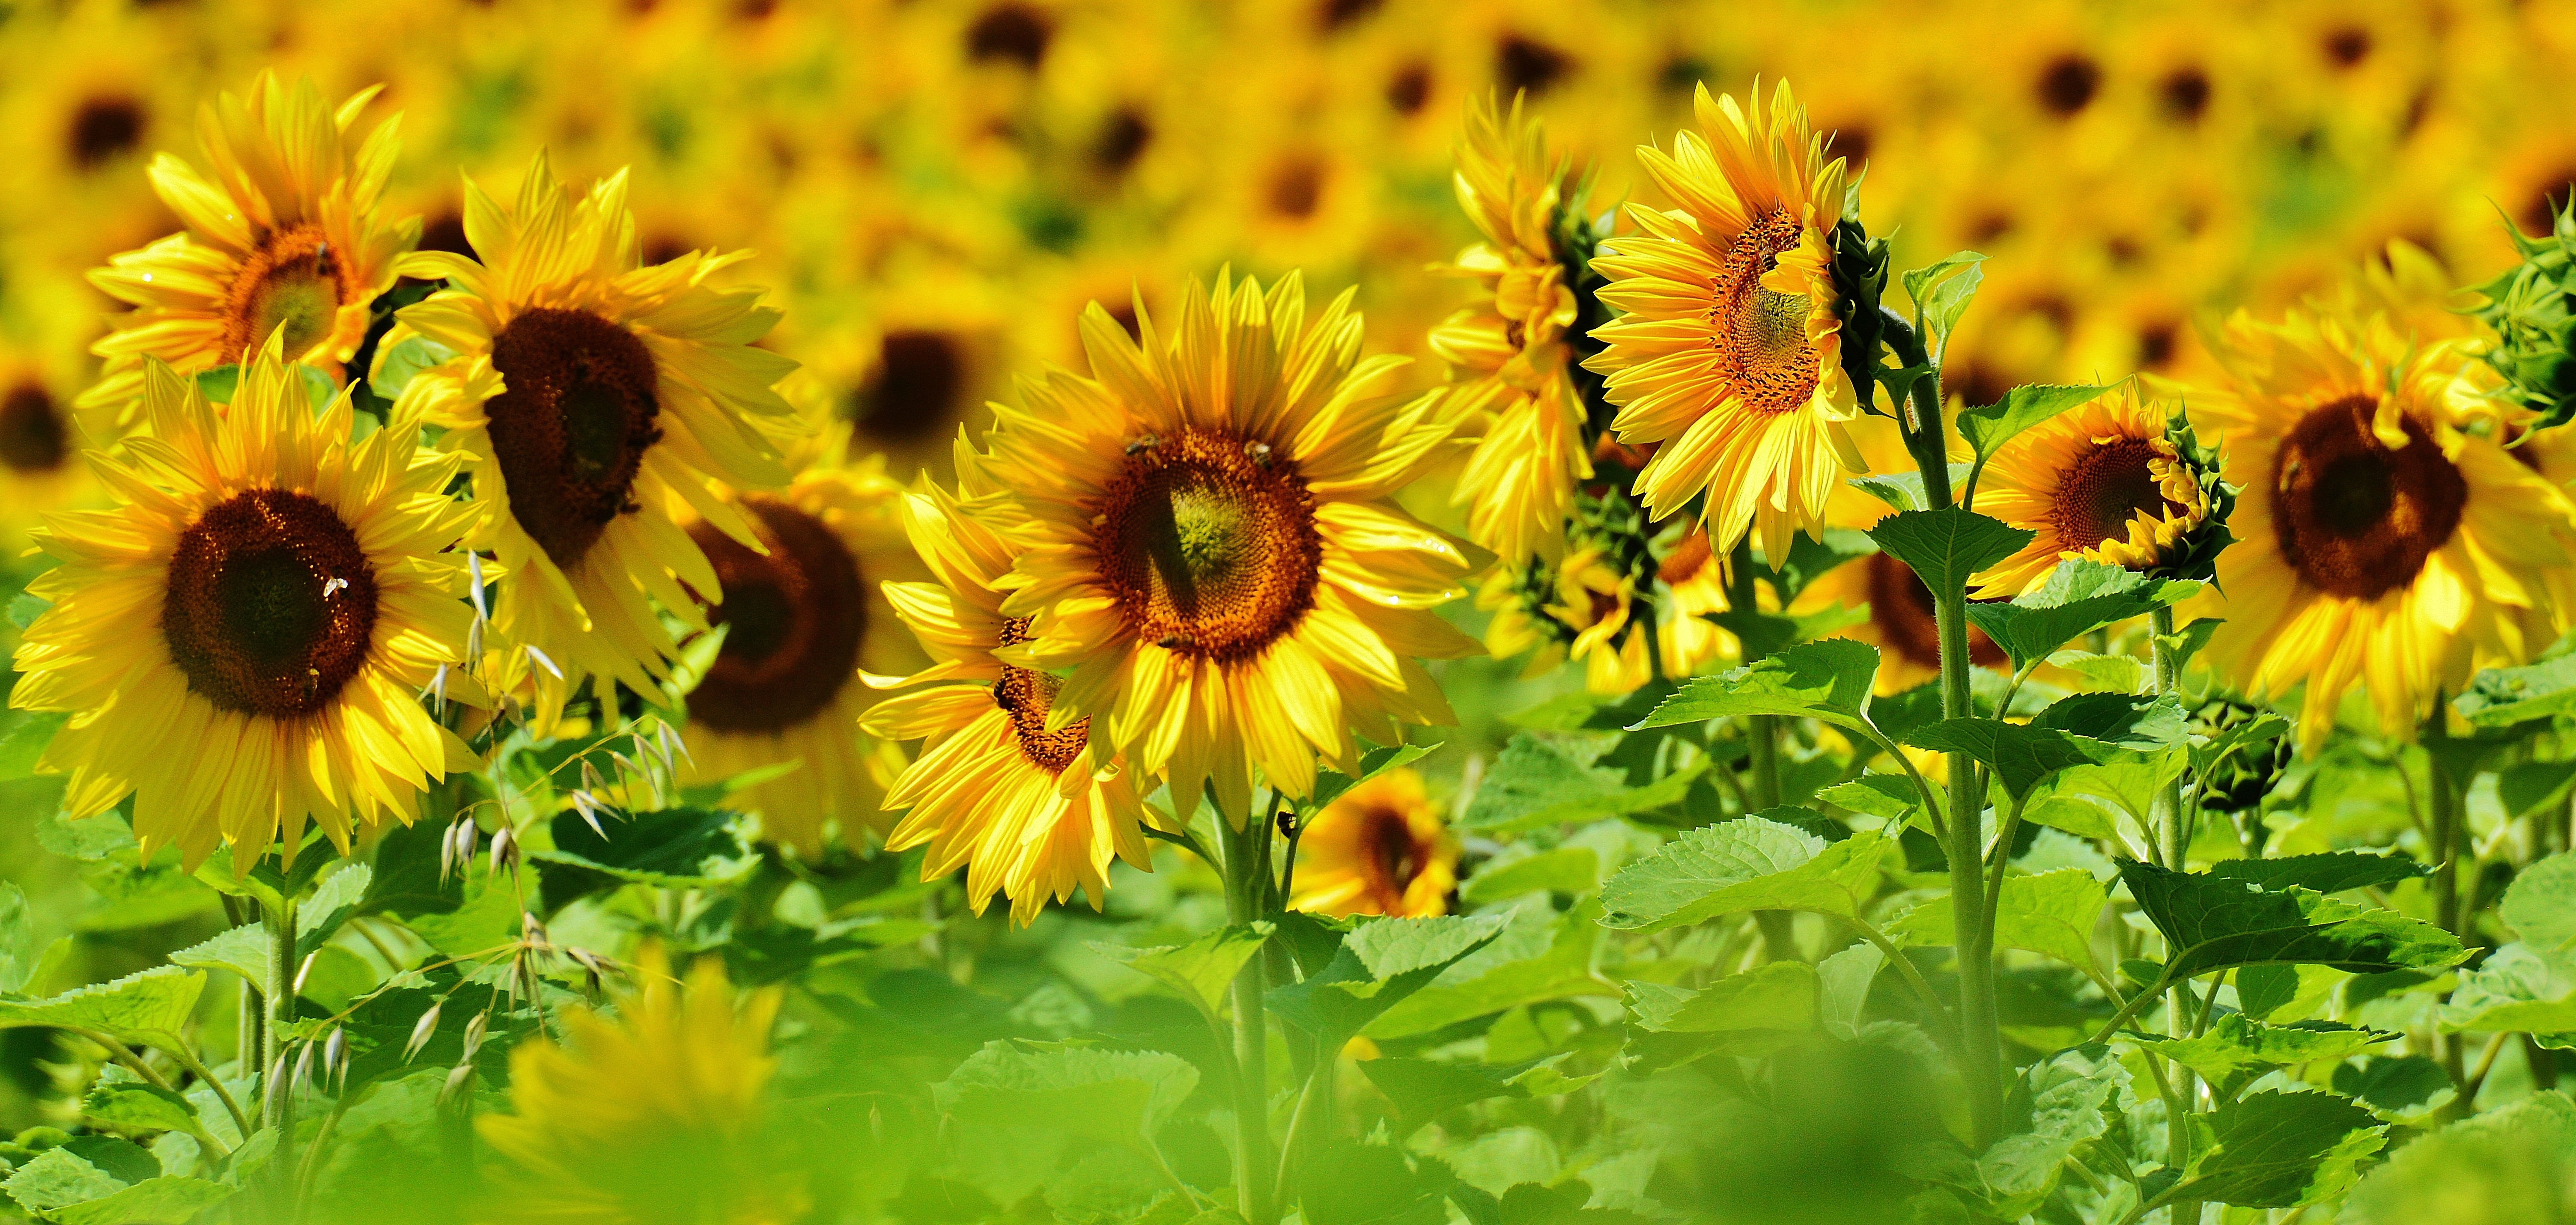
nature, blossom, plant, sun, field, meadow, prairie, flower, bloom, summer, pollen, pollination, insect, macro, botany, yellow, garden, close, flora, sunflower, wildflower, seeds, sunny, helianthus, bees, macro photography, flowering plant, daisy family, helianthus annuus, asterales, annual plant, land plant